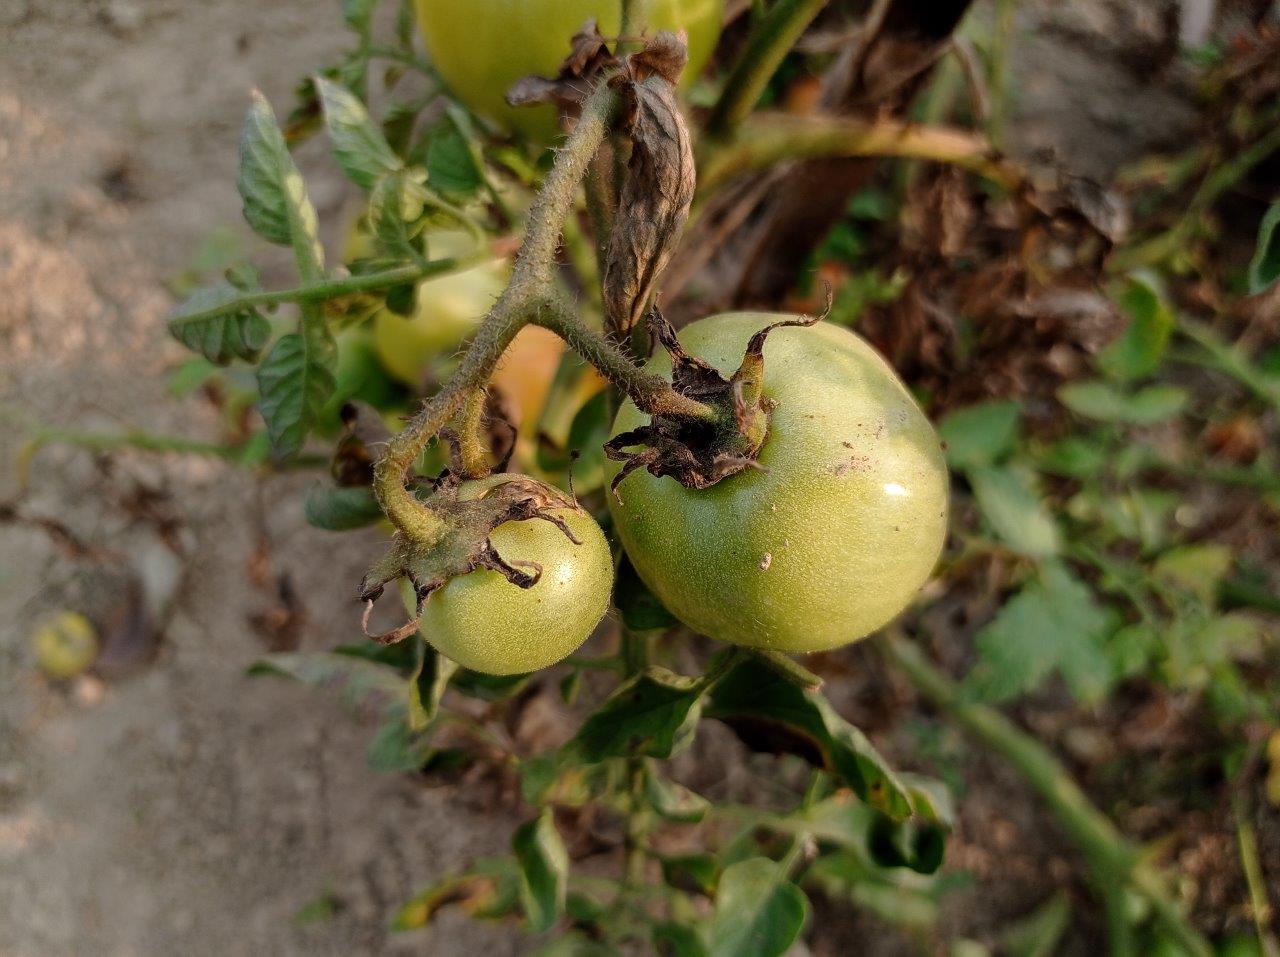
Maturity: Immature